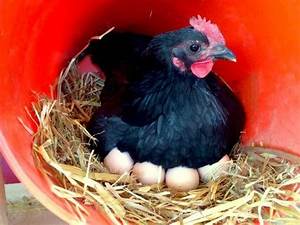
Label: gallina